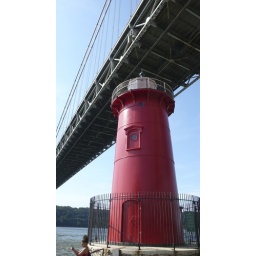
Little red lighthouse under the bridge